DXBE-DTV

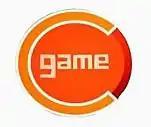
Logo of The Game Channel from August 15, 2011-February 15, 2012

On July 3, 2011, UHF 31 in Zamboanga and all RMN TV stations nationwide returned on test broadcast, as the frequency was occupied by Broadcast Enterprised and Affiliated Media, following the latter being purchased by Bethlehem Holdings, Inc. (funded by Globe Telecom's Group Retirement Fund) from RMN. It was then rebranded as BEAM Channel 31 and The Game Channel on August 15, 2011. The Game Channel limited its broadcast on December 24 of the same year, to give way to its new sister station CHASE which broadcasts on the evening block of The Game Channel. Then, The Game Channel transferred its operation to cable, while CHASE remained on this network and broadcast 24 hours a day. On September 7, 2012, an animated plugged appeared with the message, "Another Jack TV is rising, soon on this channel." The station was rebranded as Jack City, and was launched on October 20, 2012, while CHASE ended its broadcast on October 19.